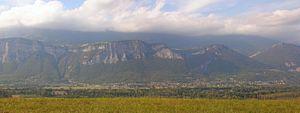
panorama depuis Le Champ-près-Froges, Isère, AuRA, France.
La Terrasse est une commune française située dans le département de l'Isère et la région Auvergne-Rhône-Alpes. Ses habitants sont appelés les Terrassons.